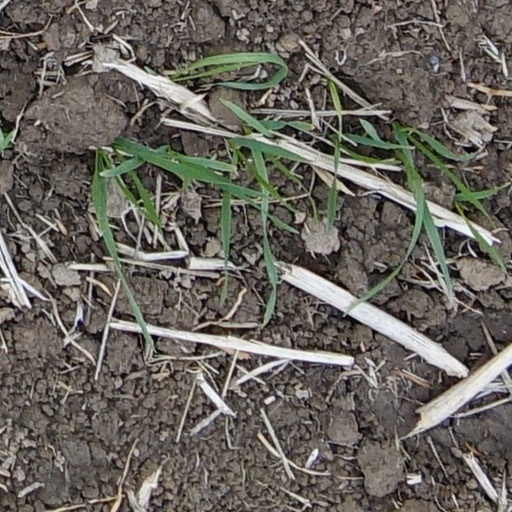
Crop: wheat